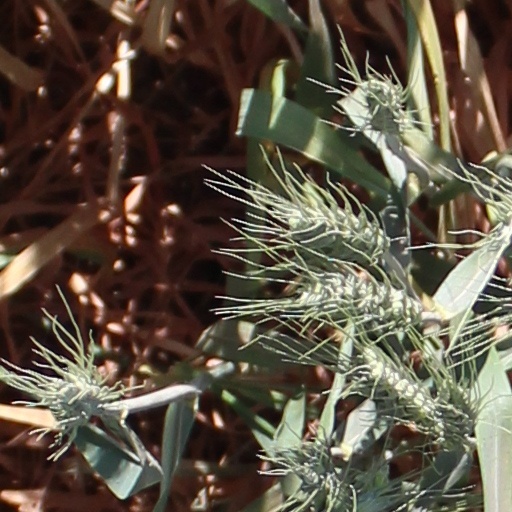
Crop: wheat